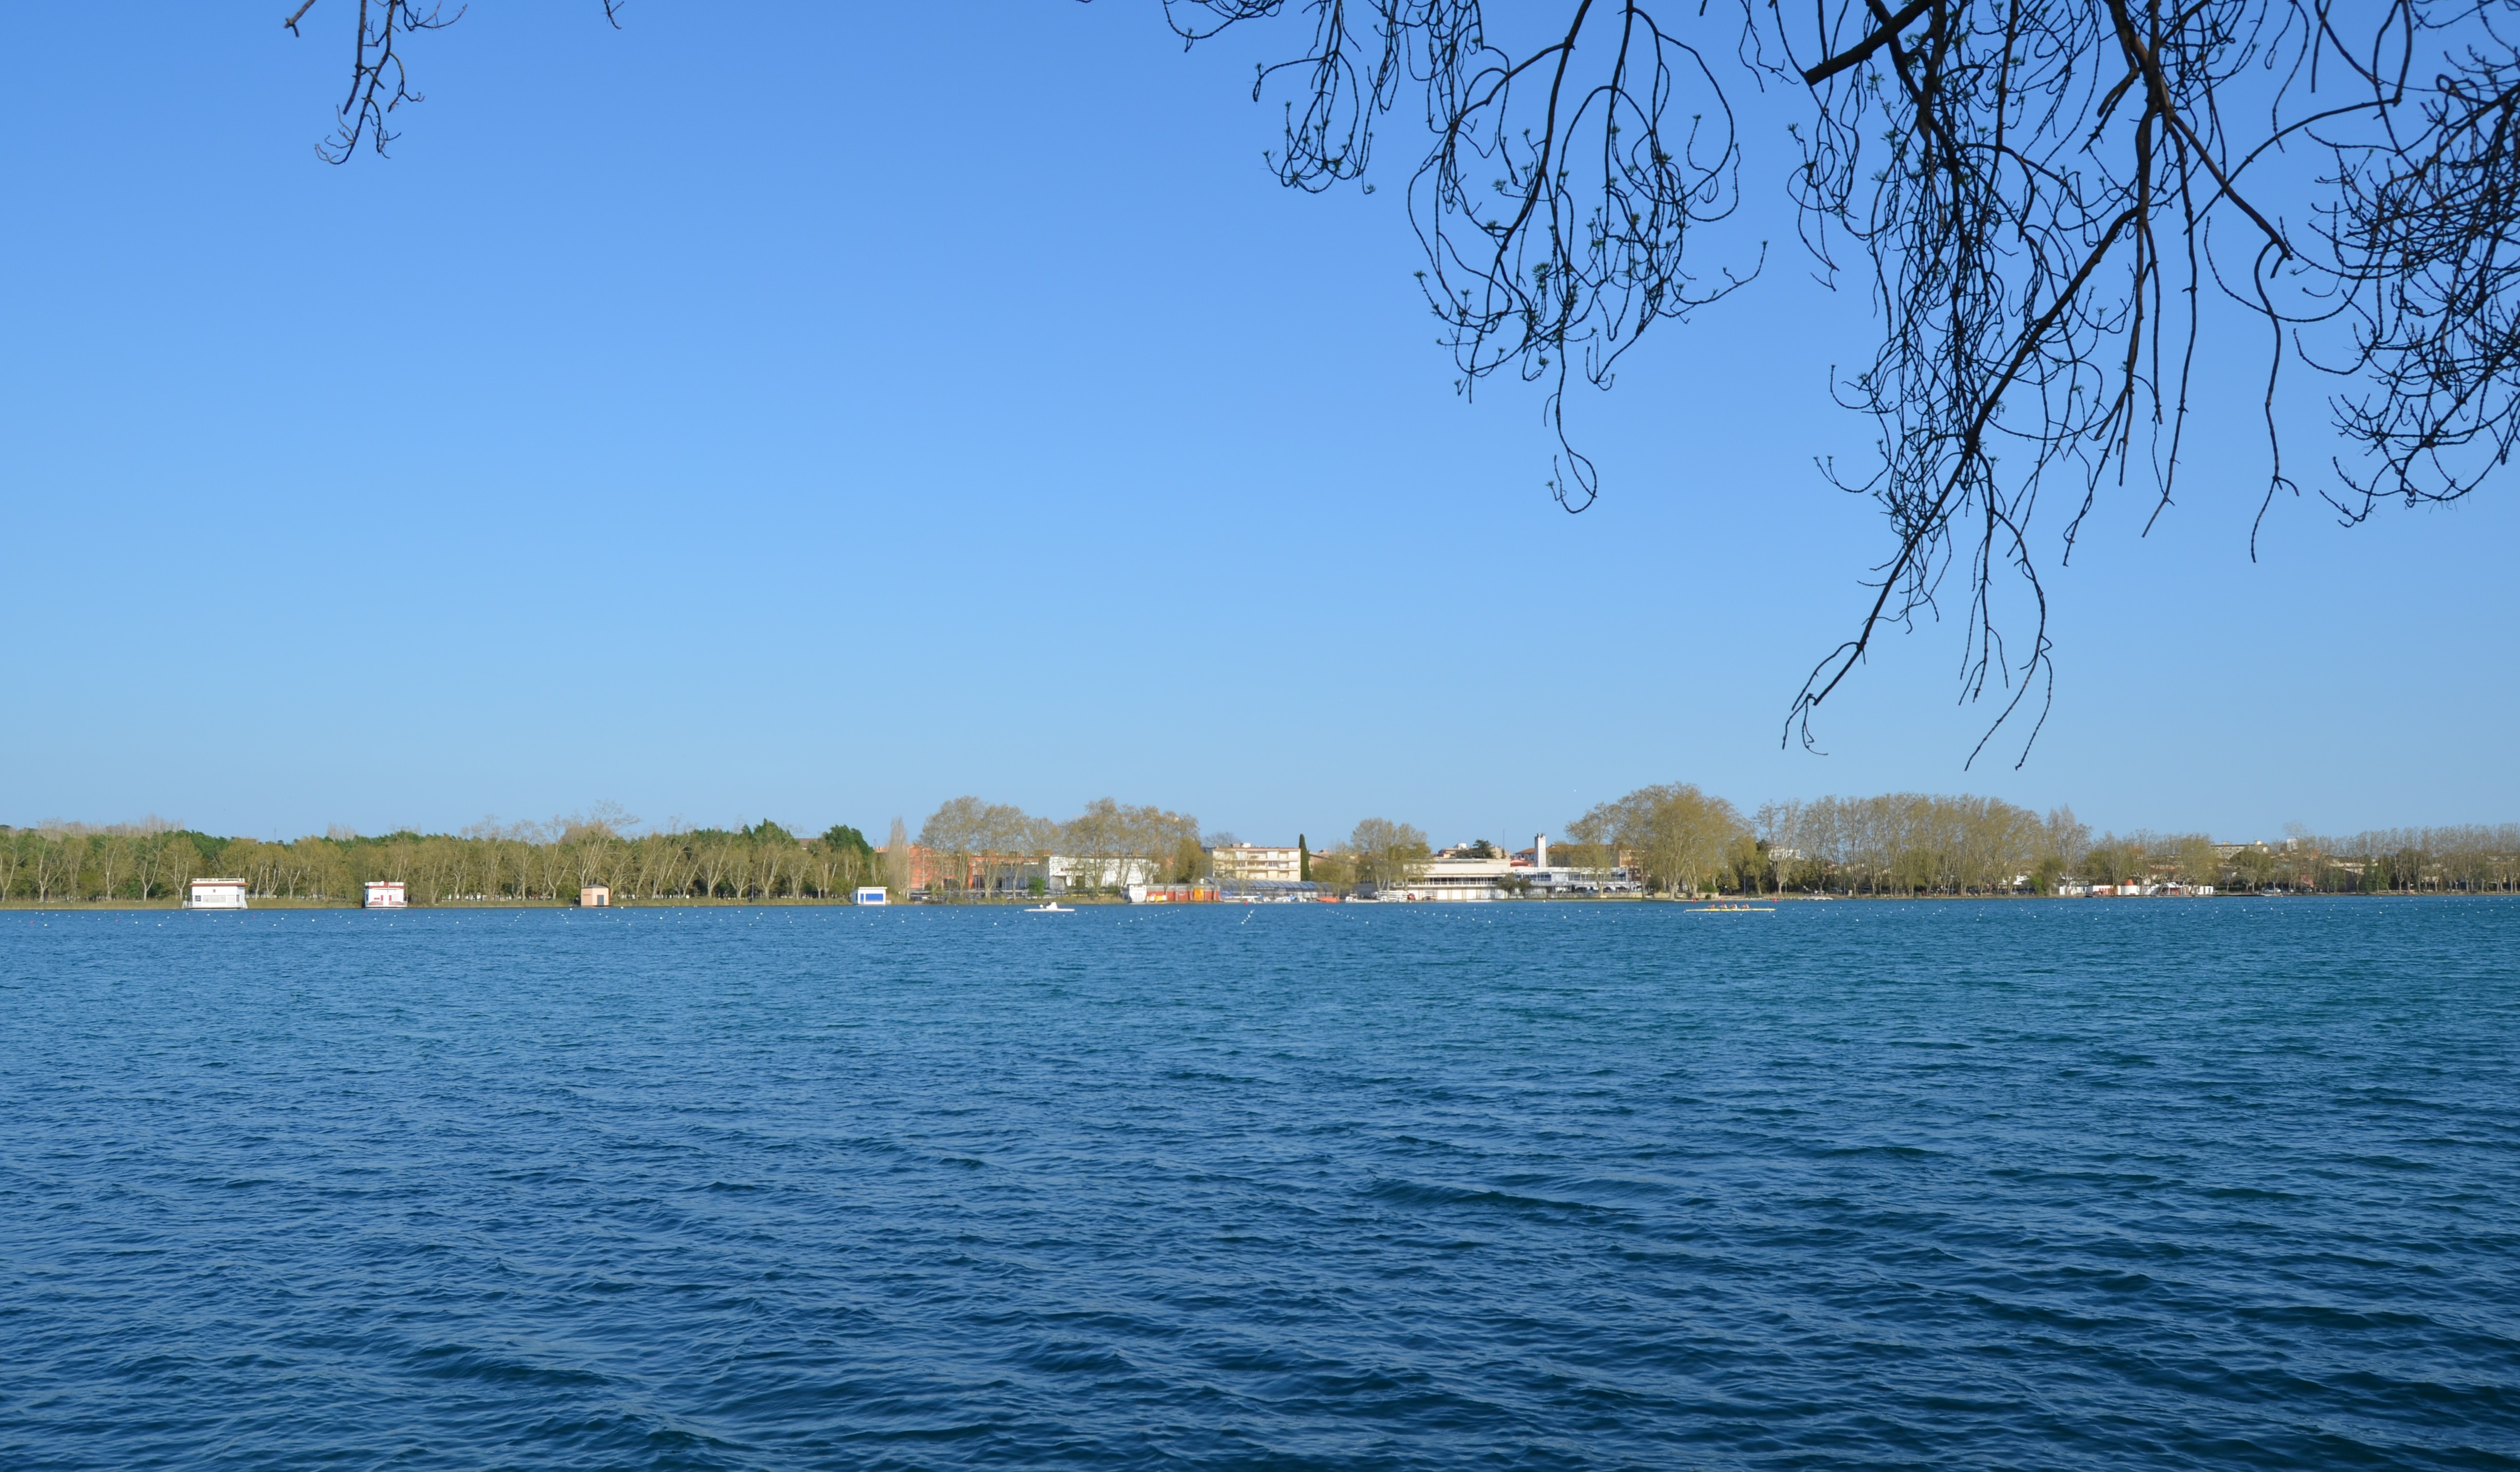
sea, coast, tree, water, ocean, horizon, cloud, sky, shore, lake, river, daytime, inlet, calm, bay, reservoir, waterway, body of water, bank, floodplain, channel, loch, bayou, water resources, coastal and oceanic landforms